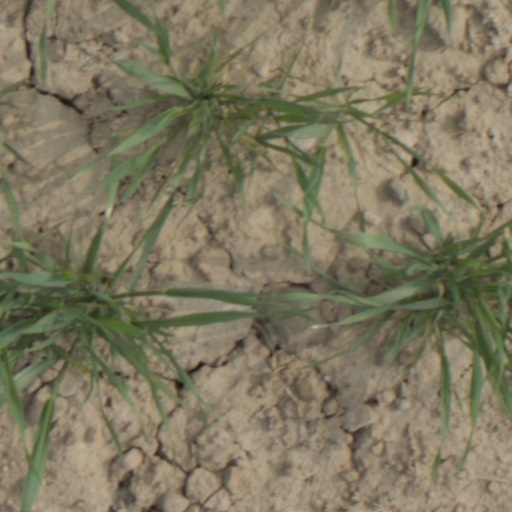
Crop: wheat